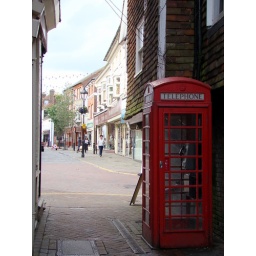
A classic red phone box in Ashford, England.